NGC 4469

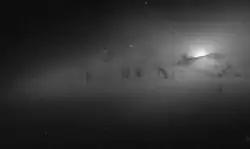
HST image of NGC 4469 showing filaments of dust and a distinct peanut shaped bulge.

NGC 4469 has an X or peanut-shaped bulge, betraying the presence of a bar which generates such structures.